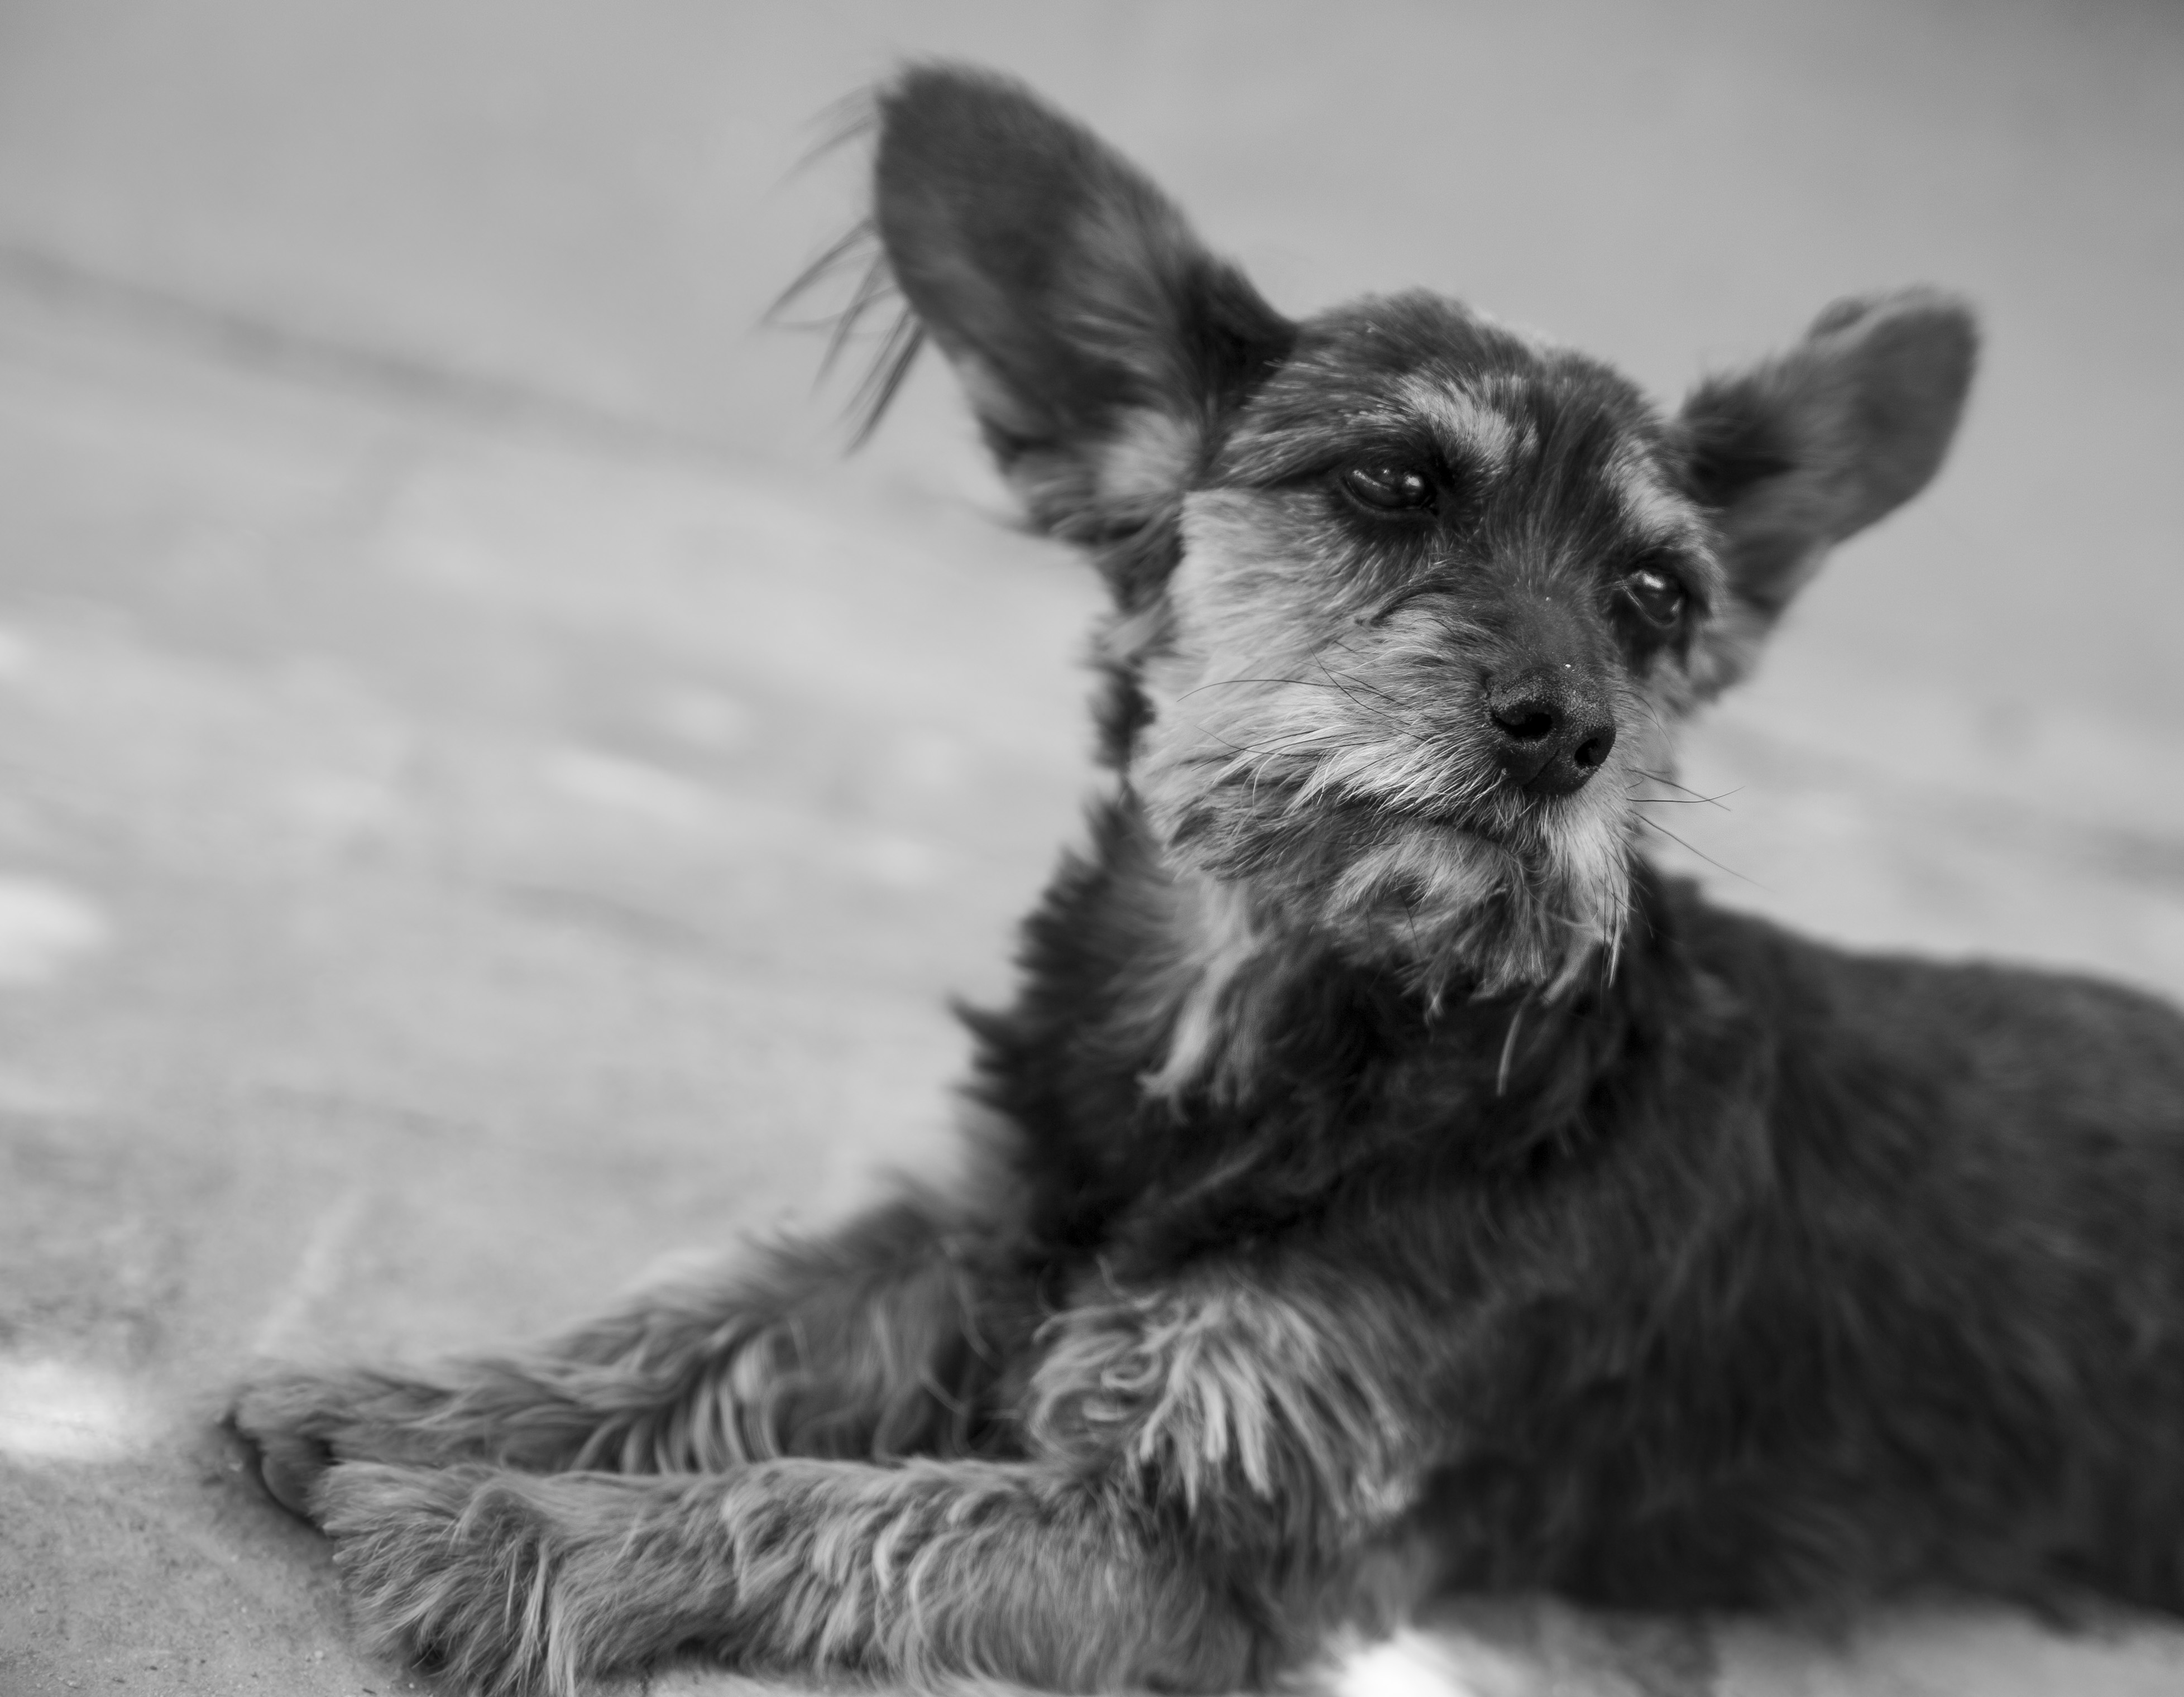
dog, black, white, beautiful, love, girl, summer, vertebrate, dog breed, mammal, canidae, snout, carnivore, ear, puppy, miniature schnauzer, terrier, black and white, monochrome, schnauzer, berger picard, scottish terrier, yorkshire terrier, cairn terrier, whiskers